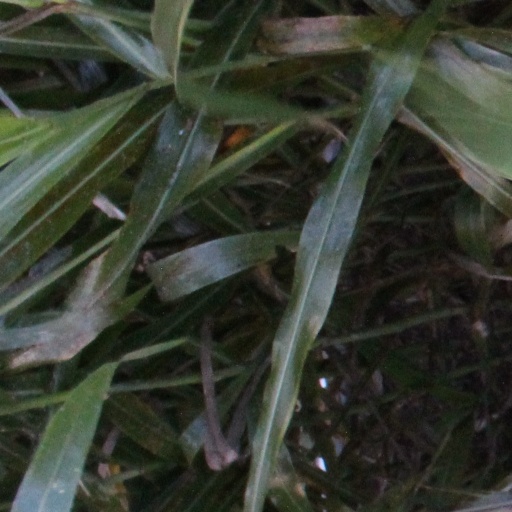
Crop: sorghum